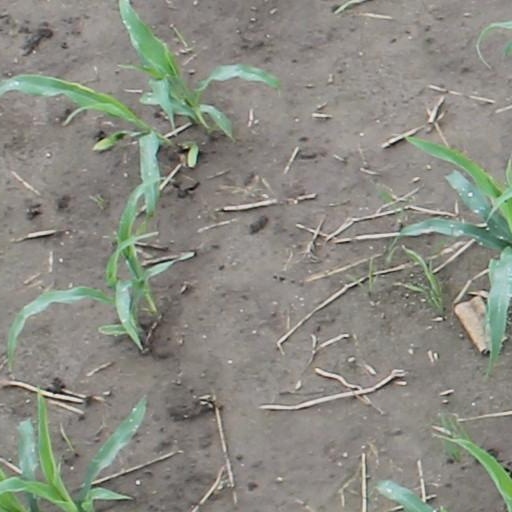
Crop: maize; corn